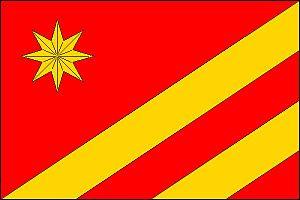
Dvorce est une commune du district de Bruntál, dans la région de Moravie-Silésie, en République tchèque. Sa population s'élevait à 1 308 habitants en 2018.